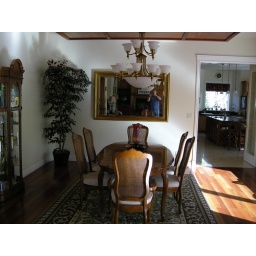
formal dining with kitchen in background